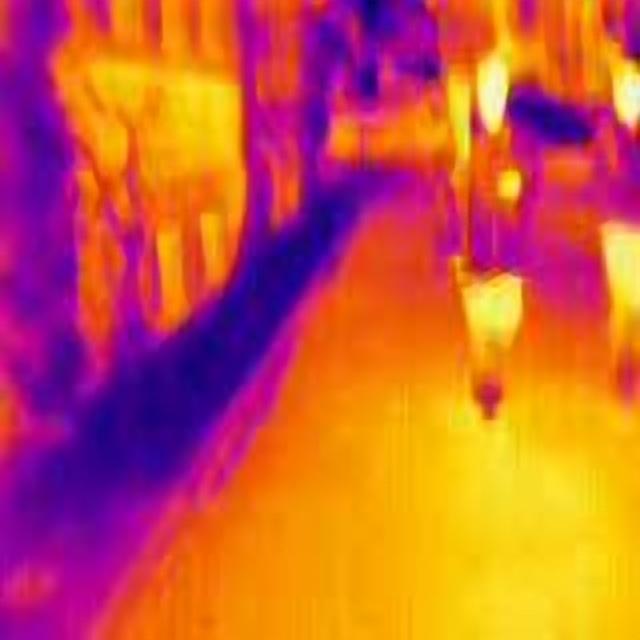
Detected objects:
label: person
label: person